Timi Lahti

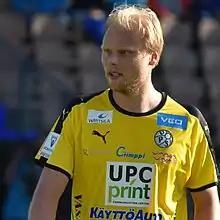
Lahti with VPS in 2018.

Timi Tapio Lahti (born 28 June 1990) is a Finnish former professional footballer who played as a centre back. Since 2015, Lahti has worked for (JPY), "Finnish Football Players Union".